Mariano Navarro Rubio

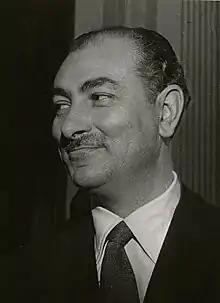

Mariano Navarro Rubio (14 November 1913 – 3 November 2001) was a Spanish politician who served as minister of finance between 1957 and 1965, during the Francoist dictatorship. He was a member of the Opus Dei.